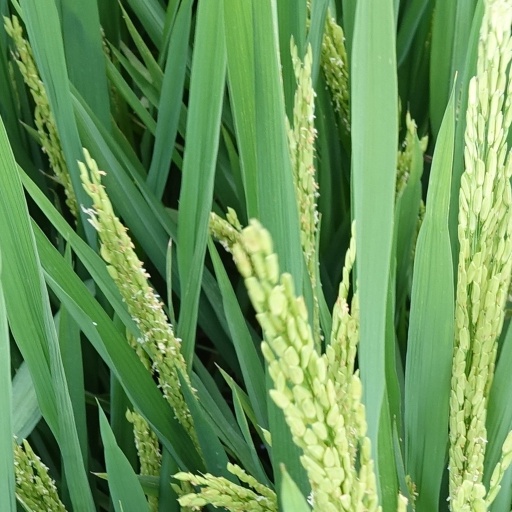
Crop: rice